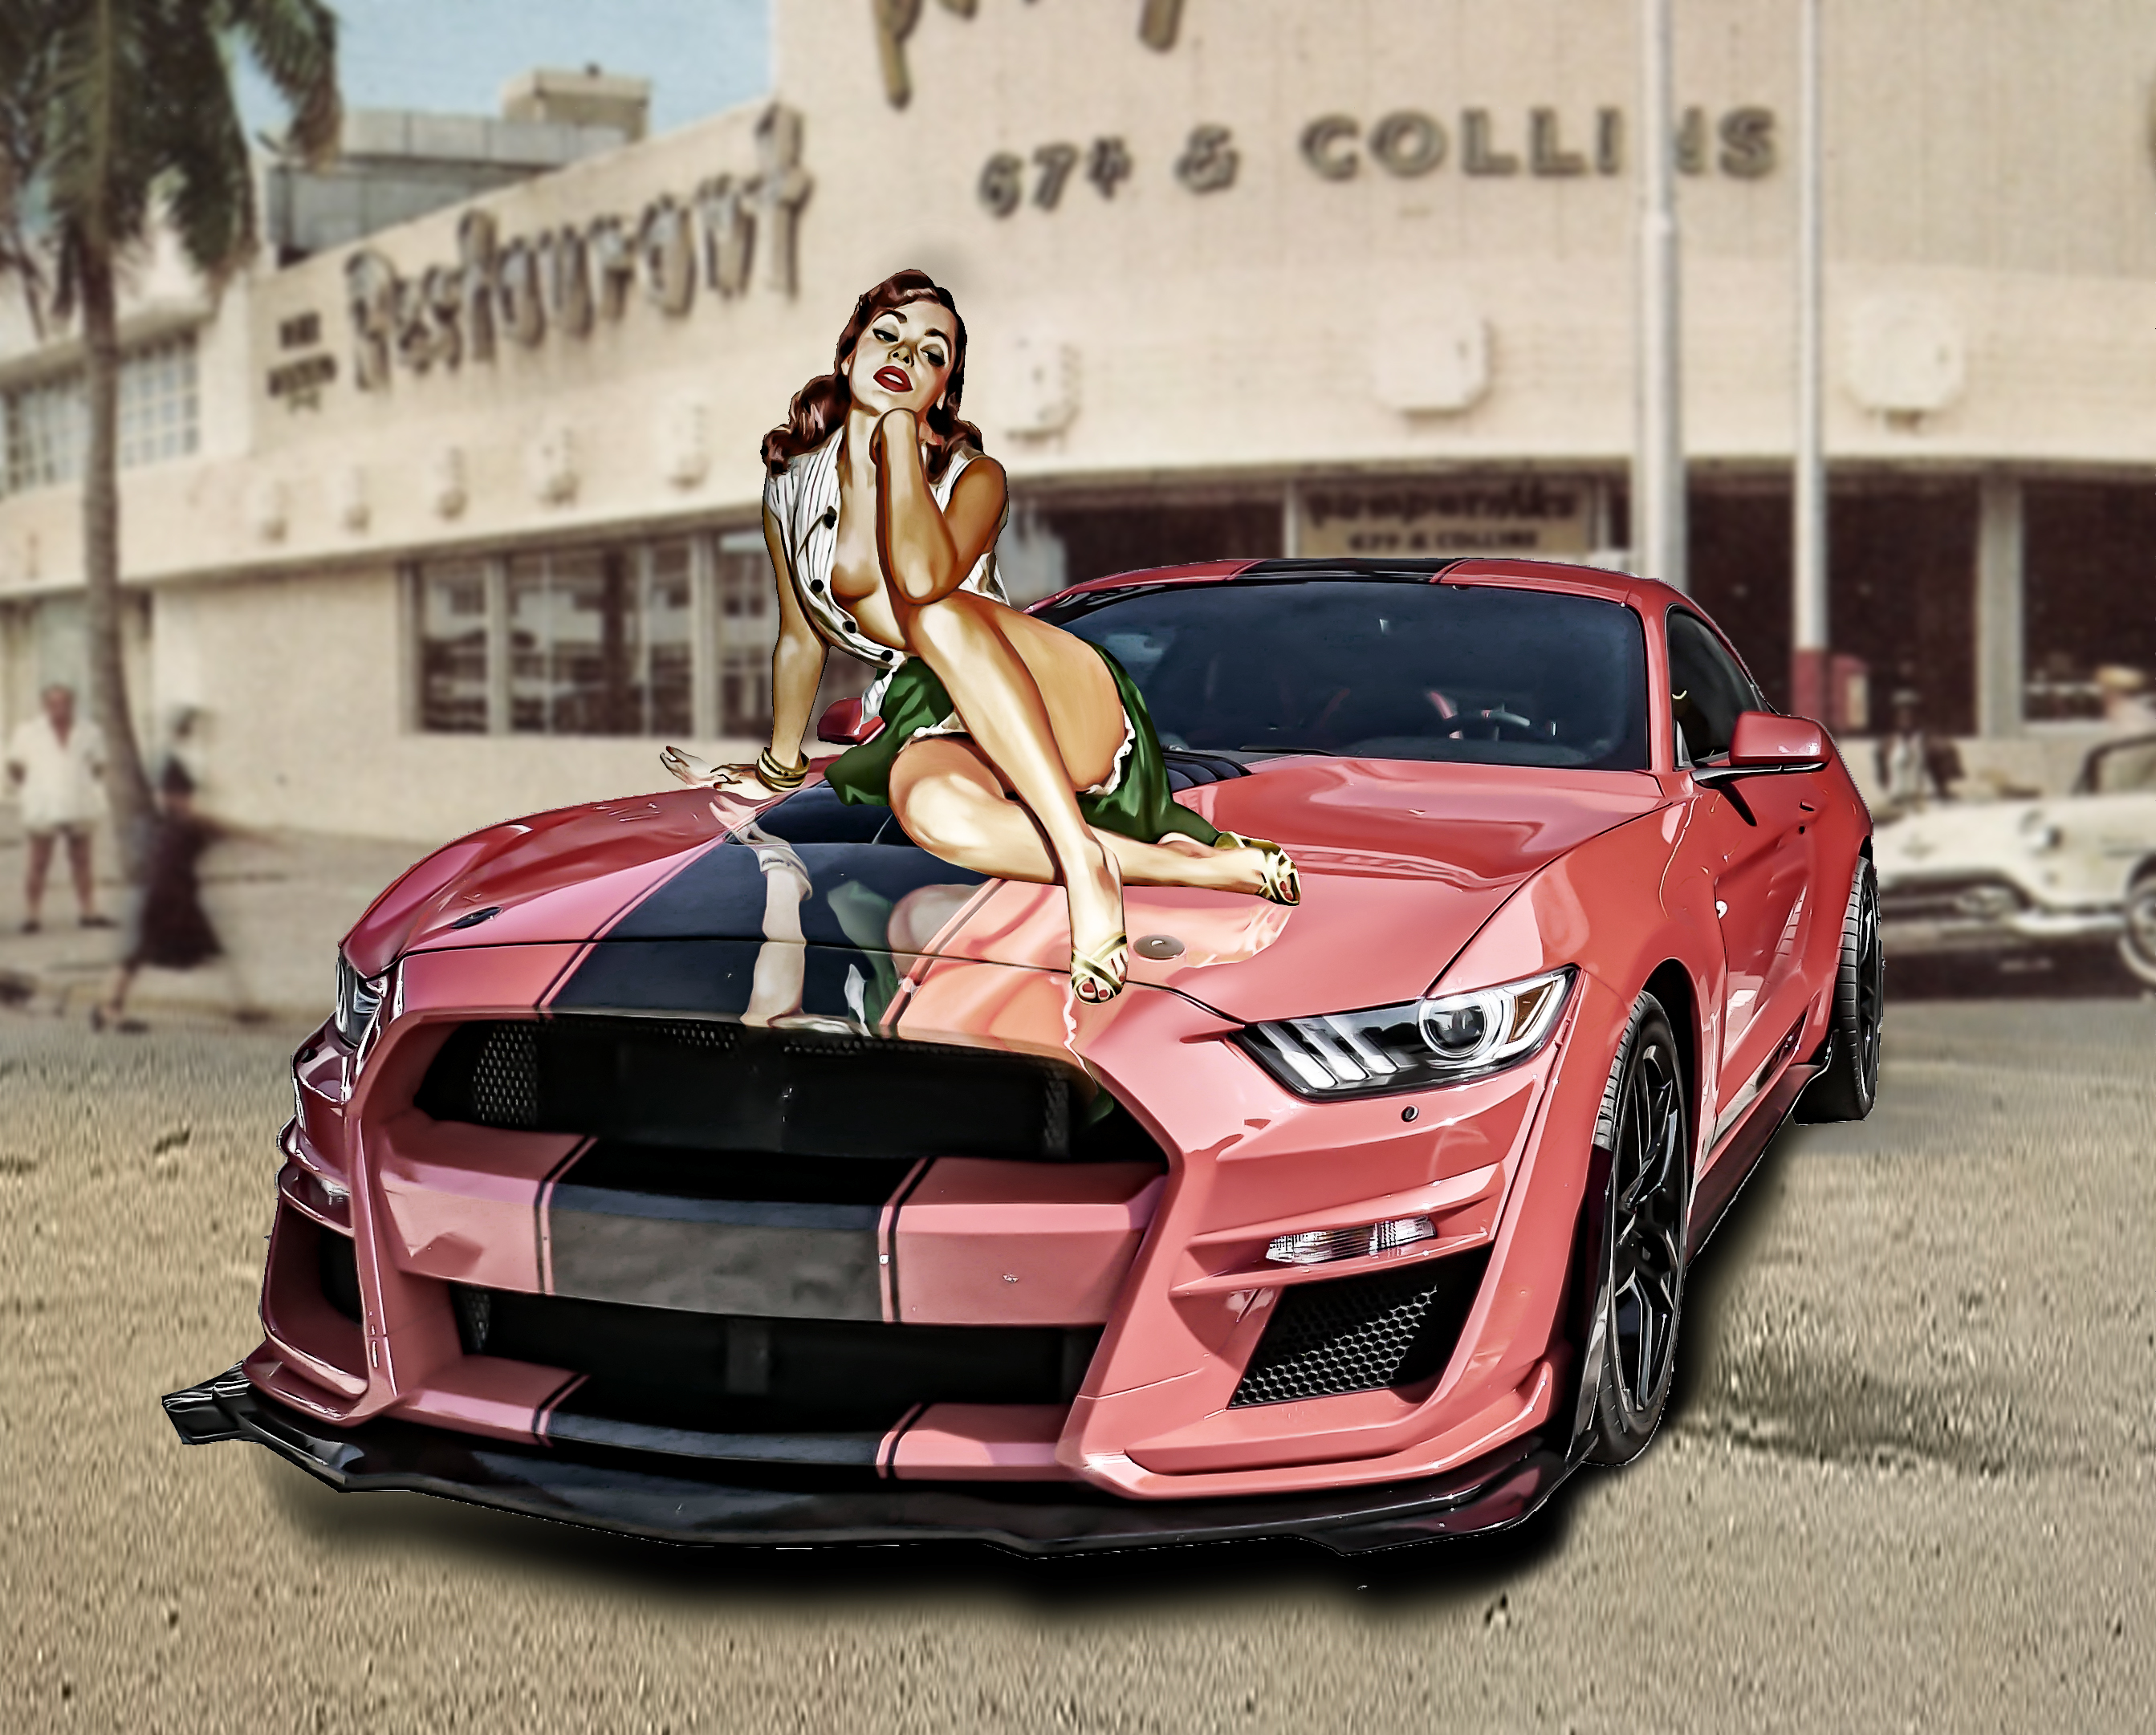
ford, mustang, cars, speed, pinup, tire, wheel, land vehicle, car, vehicle, automotive tire, hood, automotive lighting, grille, automotive design, alloy wheel, motor vehicle, bumper, headlamp, rim, personal luxury car, fender, automotive exterior, racing, rolling, vehicle door, street fashion, performance car, roadster, spoke, automotive wheel system, mid size car, auto part, sports car, full size car, event, sports car racing, auto racing, muscle car, luxury vehicle, sports sedan, eyewear, classic car, driving, compact car, competition, race track, team, sedan, auto show, coupe, custom car, supercar, motorsport, public event, city car, race car, sports, audi, concept car, street, convertible, photo shoot, mercedes benz, transport